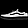
Label: Sneaker